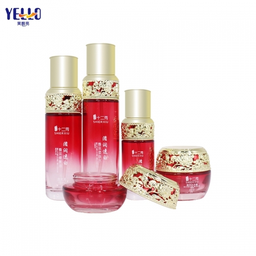
Label: glass